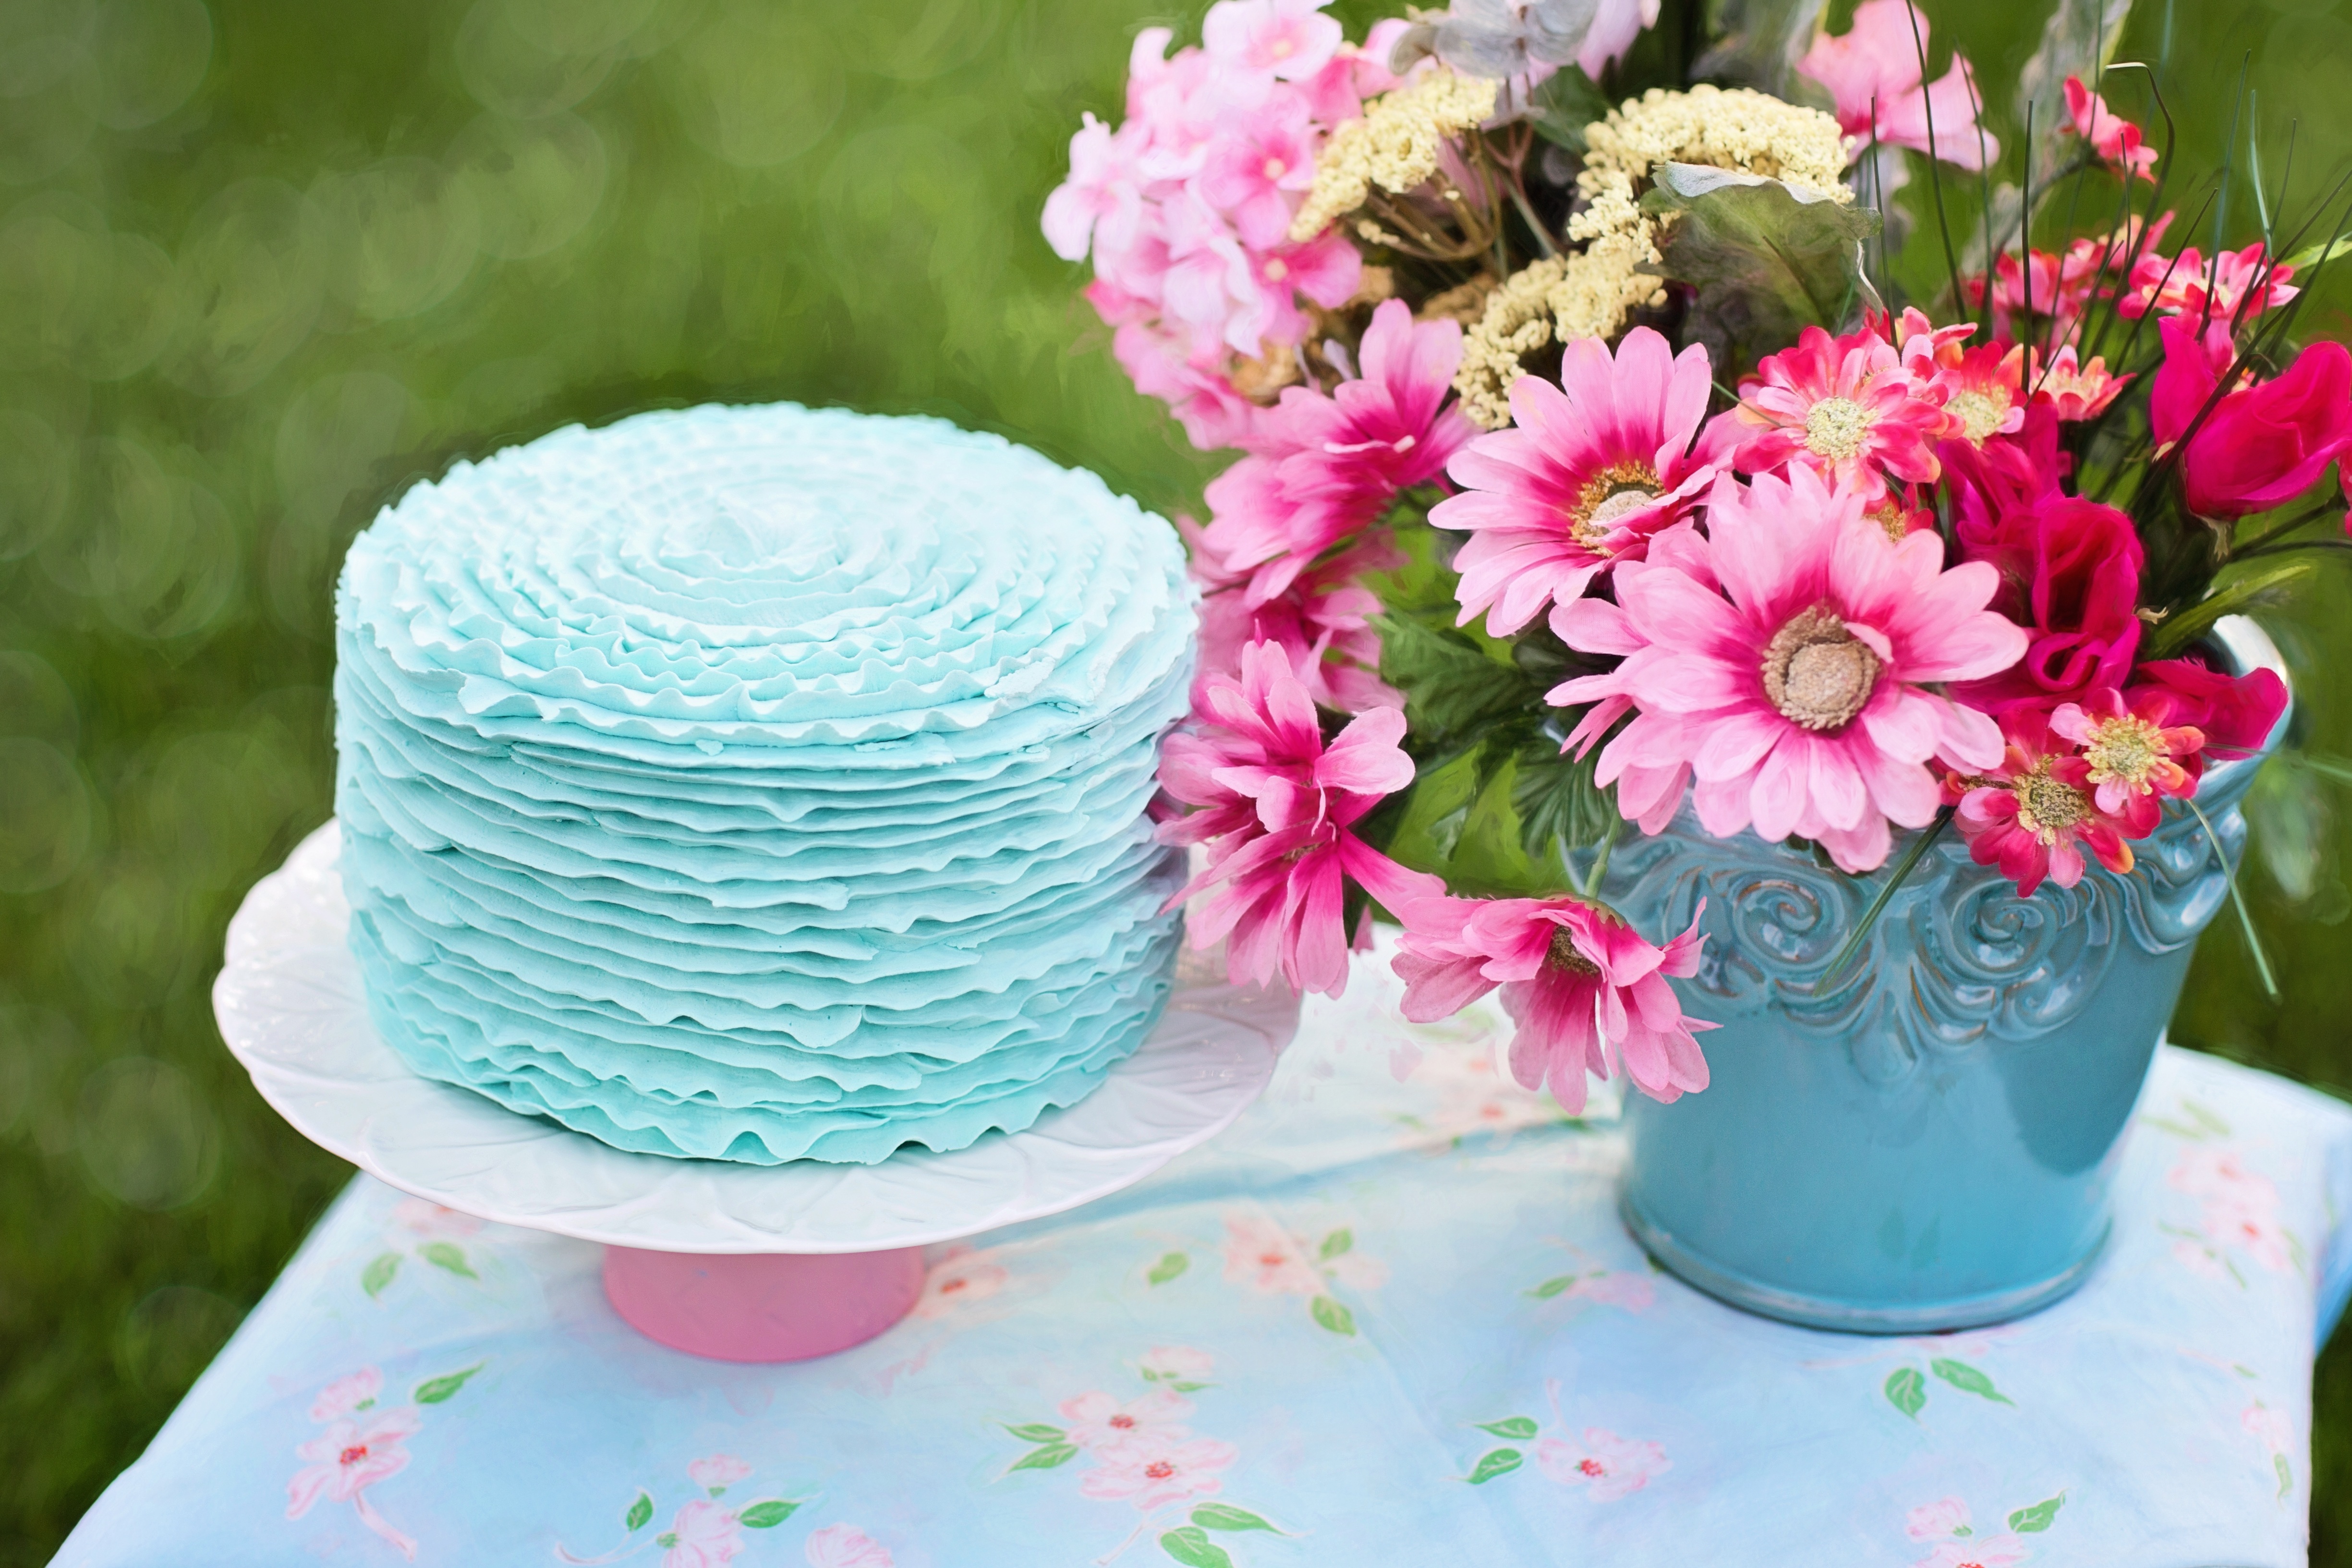
plant, sweet, flower, petal, celebration, food, colorful, pink, frosting, dessert, cake, birthday cake, aqua, sugar, icing, birthday, floristry, treat, flower bouquet, cake decorating, flower arranging